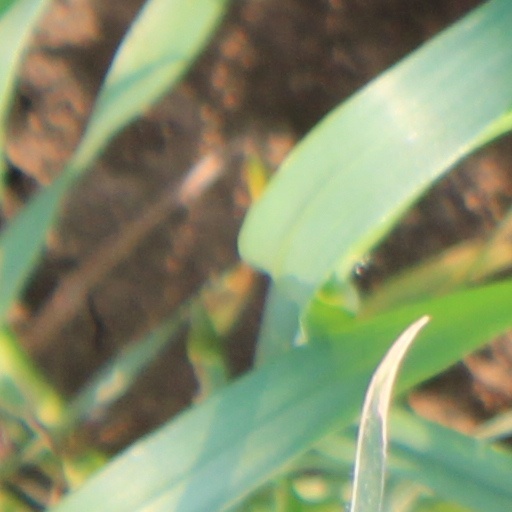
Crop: wheat